Coyote Lake (San Bernardino County, California)

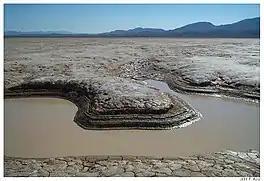

Coyote Dry Lake is a dry lake bed in the Mojave Desert of San Bernardino County, California, northeast of Barstow. The lake is approximately by at its widest point.